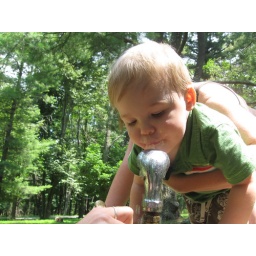
drinking from a water fountain in a rock